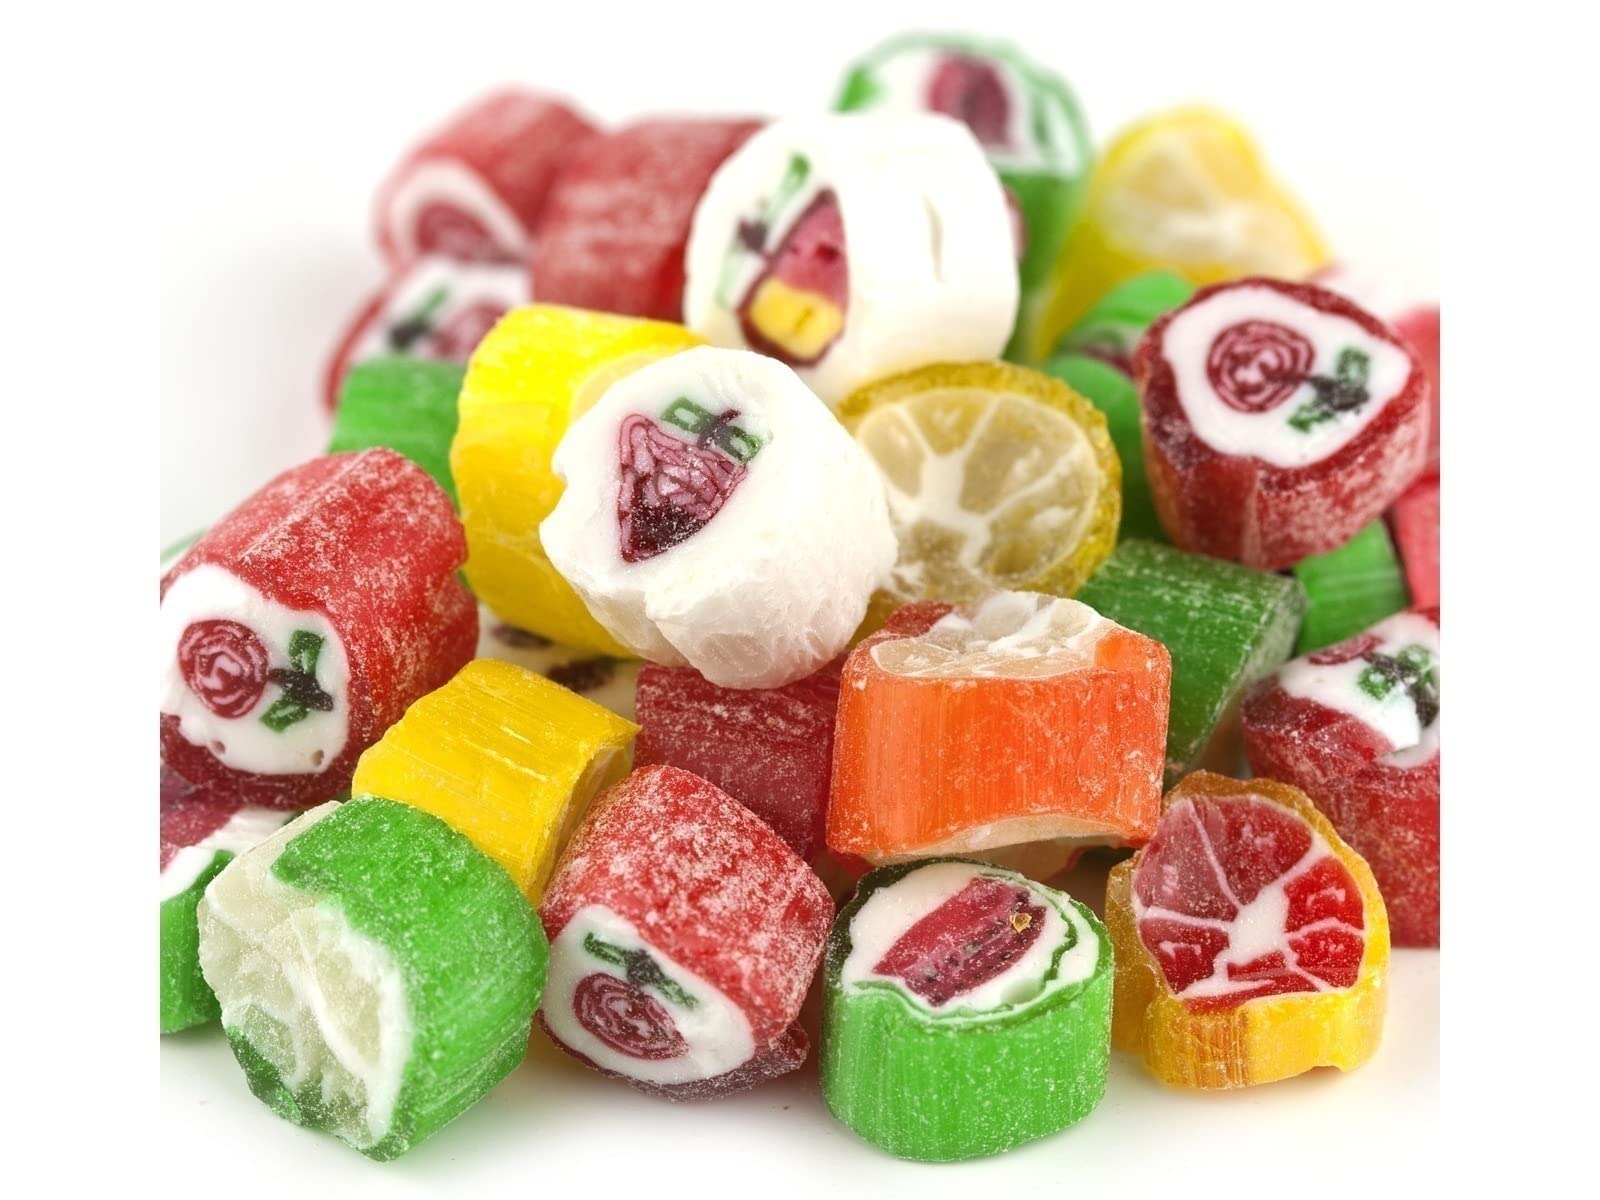
Item Name: Cut Rock Hard Christmas Candy 5 pounds
Bullet Point: Fresh and Delicious
Product Description: Cut Rock Candy. Fruit Flavored, colorful pieces of hard candy, cut to look like pieces of rock with a design in the middle. This listing is for a bulk 5 pound bag of Primrose cut rock hard candy.
Value: 80.0
Unit: Fl Oz

Price: 31.98